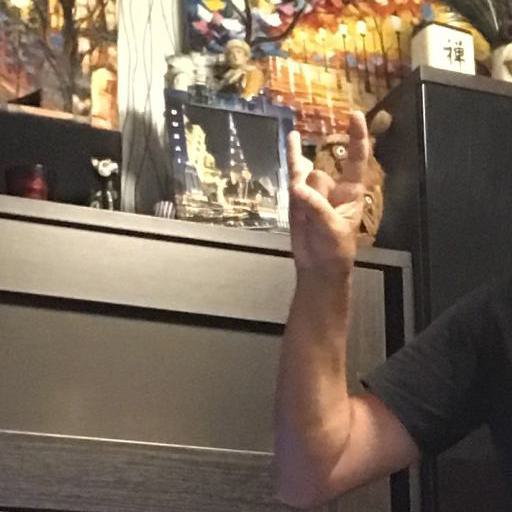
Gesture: rock